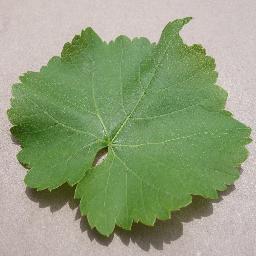
Label: Grape___healthy